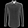
Label: Shirt